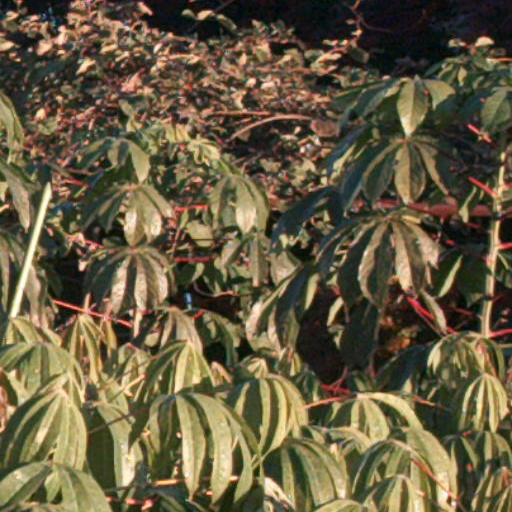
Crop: cassava